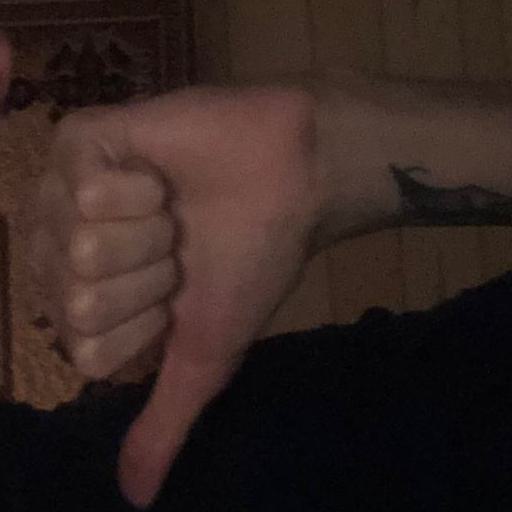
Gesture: dislike